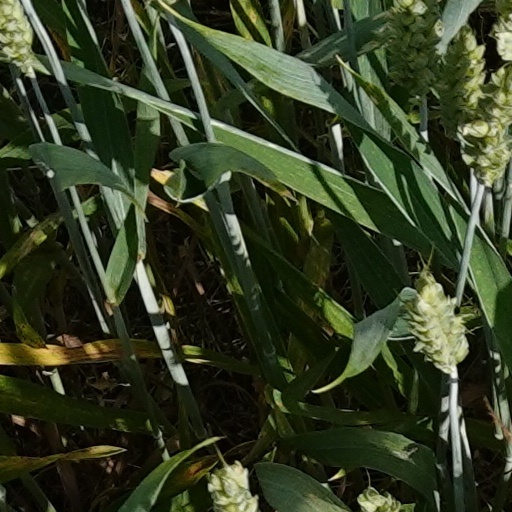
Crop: wheat